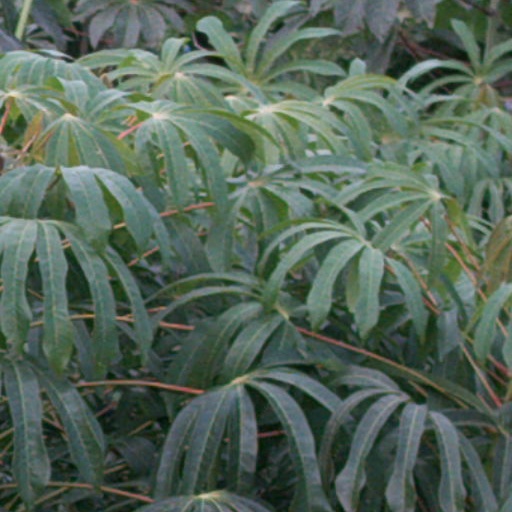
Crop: cassava